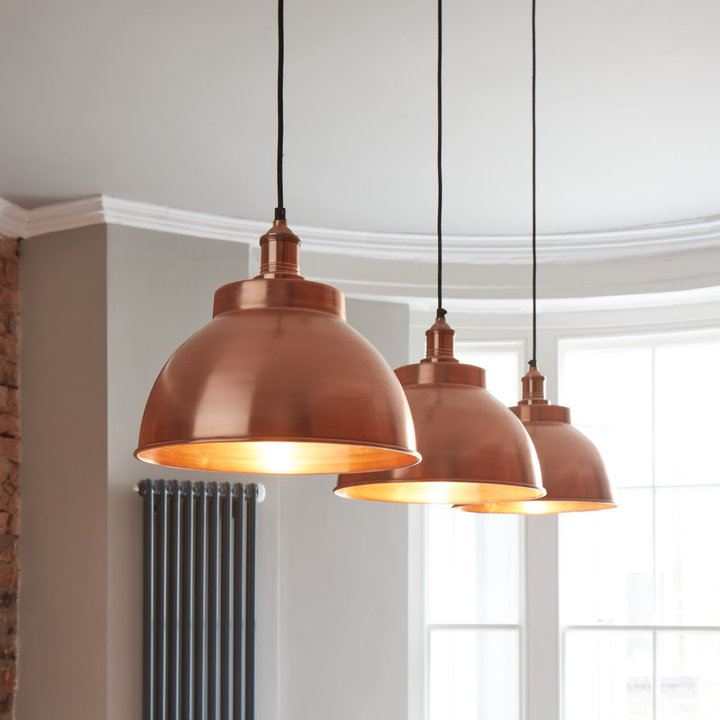
Style: Vintage